Lordship of Stargard

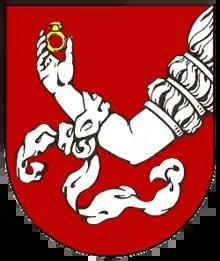
Coat of arms of the Lordship of Stargard

The Lordship of Stargard (German: "Herrschaft Stargard", "Stargarder Land" or "Land Stargard") was a county first set up in the 13th century as the "terra Stargardiensis" and first documented in the area of the border between Brandenburg, Pomerania and Mecklenburg.